Kenneth Meshoe

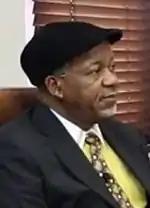
Meshoe in 2019

Meshoe established the ACDP in December 1993. The party competed in the 1994 general elections and won two seats in the newly established National Assembly. Meshoe filled one of the seats.